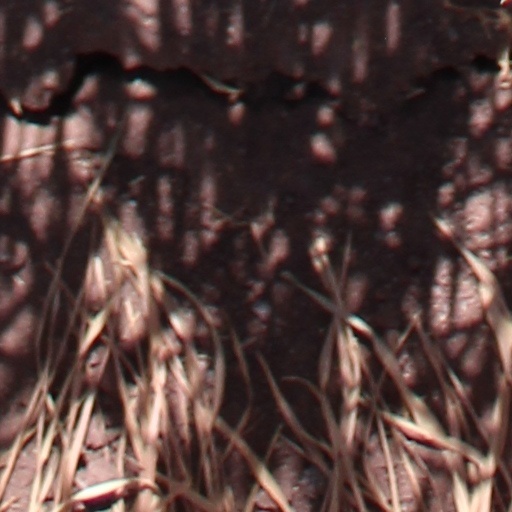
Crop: wheat